Centre Furnace Mansion House

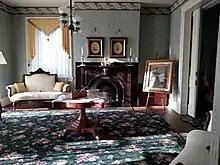
Moses Parlor in the Centre Furnace Mansion

Mansion Tours are open between 1 PM and 4 PM on Sunday, Wednesday, Friday by reservation. Each tour takes approximately one hour. The CCHS office is closed with no tours the week between Christmas and New Year's.